Agerskov (town)

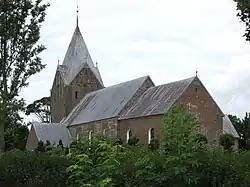
Agerskov Church

Agerskov Church is a Romanesque church made of ashlar built around 1200 with extensions added in 1300 and again in 1500. The church features a peculiar type of spire known especially from the region previously connected to Tørning Mill, where the spire is just above four triangle-shaped gables.